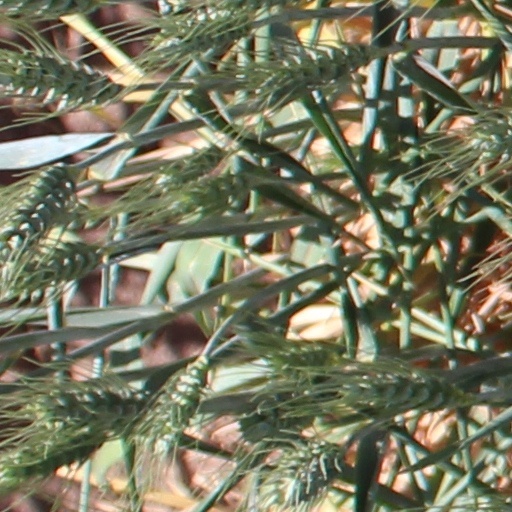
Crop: wheat